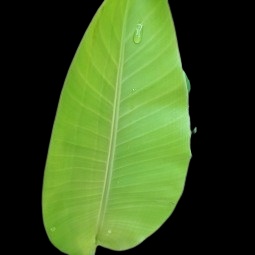
Label: Iron